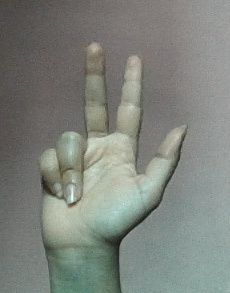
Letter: al